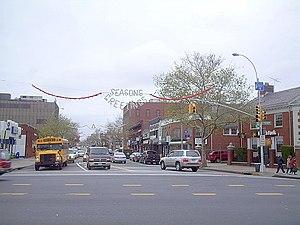
Bayside est un quartier de New York situé dans l'arrondissement du Queens.